USS South Dakota (BB-57)

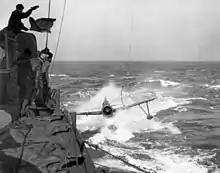
"South Dakota"s crew preparing to recover a Kingfisher seaplane

A miscommunication while transferring steering control to the executive officer's (XO) station caused "South Dakota" to haul out of formation, briefly headed toward "Enterprise" before the XO corrected the mistake. The two fleets then disengaged as night approached. "South Dakota"s gunners claimed to have shot down 26 Japanese aircraft, but only 13 had actually been shot down by all of the ships of TF 16 combined. The ship suffered two fatalities and around sixty wounded between the bomb hit and strafing runs from Mitsubishi A6M Zero fighters. The effectiveness of "South Dakota"s anti-aircraft fire was exaggerated in the press after the battle; the 5-inch, 1.1-inch, and 40 mm guns had difficulty tracking targets through the low clouds. The 20 mm guns, with their shorter effective range, were not hampered by the reduced visibility and accounted for two-thirds of the aircraft "South Dakota" shot down, according to the ship's after action report.